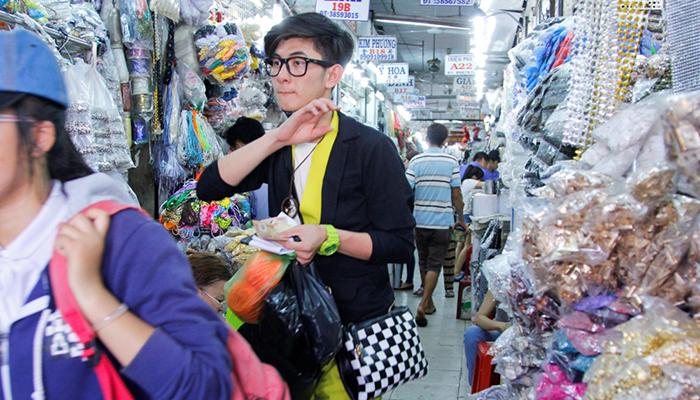
người đàn ông đeo kính đang cầm trên tay vài tờ tiền và một vài túi đồ